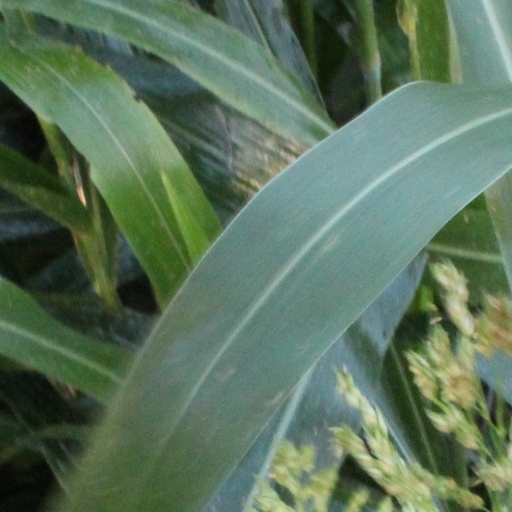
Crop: sorghum